Symphony No. 4 (Honegger)

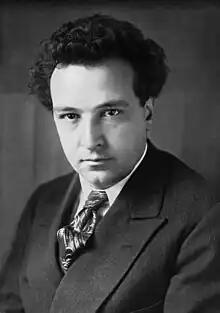
The composer in 1928

The Symphony No. 4 by Swiss composer Arthur Honegger is a work for orchestra, written in 1946 on a commission from Paul Sacher. Subtitled "Deliciæ Basilienses", it was first performed on 21 January 1947, by the chamber orchestra "Basler Kammerorchester" under Sacher. On the same program were the premieres of two other works commissioned by Sacher: Igor Stravinsky's Concerto in D and Bohuslav Martinů's "Toccata e due Canzoni".